Super Burnout

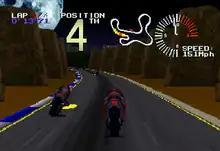
Gameplay screenshot.

"Super Burnout" is an arcade-style racing game that uses a behind-the-motorcycle perspective similar to "Super Hang-On" and "Suzuka 8 Hours", featuring both single-player and multiplayer modes where players race across eight tracks set in the United States of America, Australia, Brazil, Canada, France, Germany, Hungary, and Japan; there is no time limit present nor checkpoints for time extension. Each time that the player's motorcycle crashes after colliding with an obstacle or with another motorcycle, they are instantly respawned into the track without pause, however, motor oil may be spilled after crashing and it must be avoided to not lose grip of the vehicle. All of the tracks in the game are rated based on technicality, semi-technicality or high speed. Before starting, players can access to options menu at the title screen where various settings can be changed such as controls, automatic or manual transmission, number of laps, among other options that are automatically saved into the cartridge's internal EEPROM, which also keeps the best times obtained when playing.